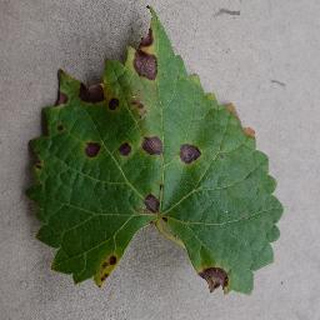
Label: grape_black_rot